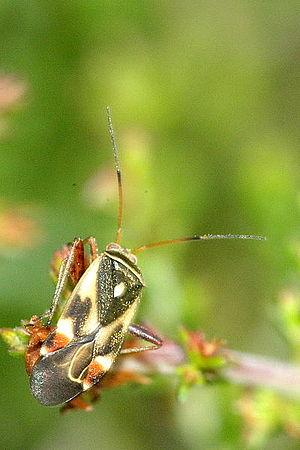
Polymerus unifasciatus est une espèce d'insectes du sous-ordre des hétéroptères de la famille des Miridae.